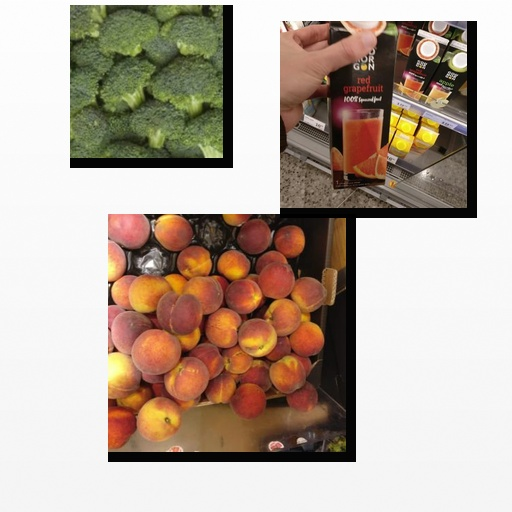
Food items: red_grapefruit_juice, peach, broccoli